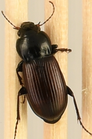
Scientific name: Amara alpina
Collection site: Niwot Ridge NEON (NIWO), plot NIWO_006